North Carolina Highway 182

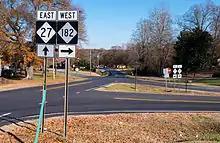
NC 27 and NC 182, near Lincolnton

NC 182 is a two-lane rural highway that begins at NC 226 in Polkville and ends at NC 27 near Lincolnton. The route is a mildly curvy road crossing the First Broad River in Lawndale. All of NC 182 is concurrent with North Carolina Bicycle Route 8.